György Klapka

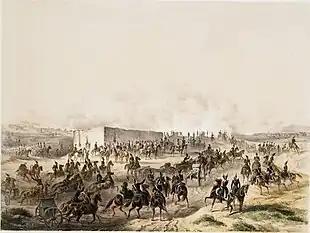
The siege of Komárom in August–September 1849 by the Austrian and Russian troops

As the captain of the encircled fortress, cut off from the other Hungarian armies, Klapka decided to make a heroic stand against the superior enemy, to resist until nothing more could be done, and if he would be forced to leave Komárom, he would do it only with honour. He wrote this in July: